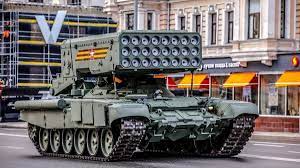
Label: Self Propelled Artillery